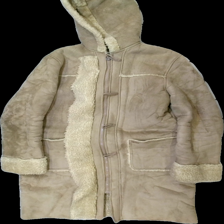
View: front
Type: Outerwear
Category: Ladies
Brand: Not in the list
Brand text on label: qipsy
Colors: Beige
Material: Outer: 100% polyester; inner: 60% acrylic, 40% polyester
Cut: Regular, Long
Size: L
Season: Winter
Stains: Major
Smell: Major
Price range: 50-100
Recommended usage: Export
Comment: Very dirty all over, strong cigeratte smell